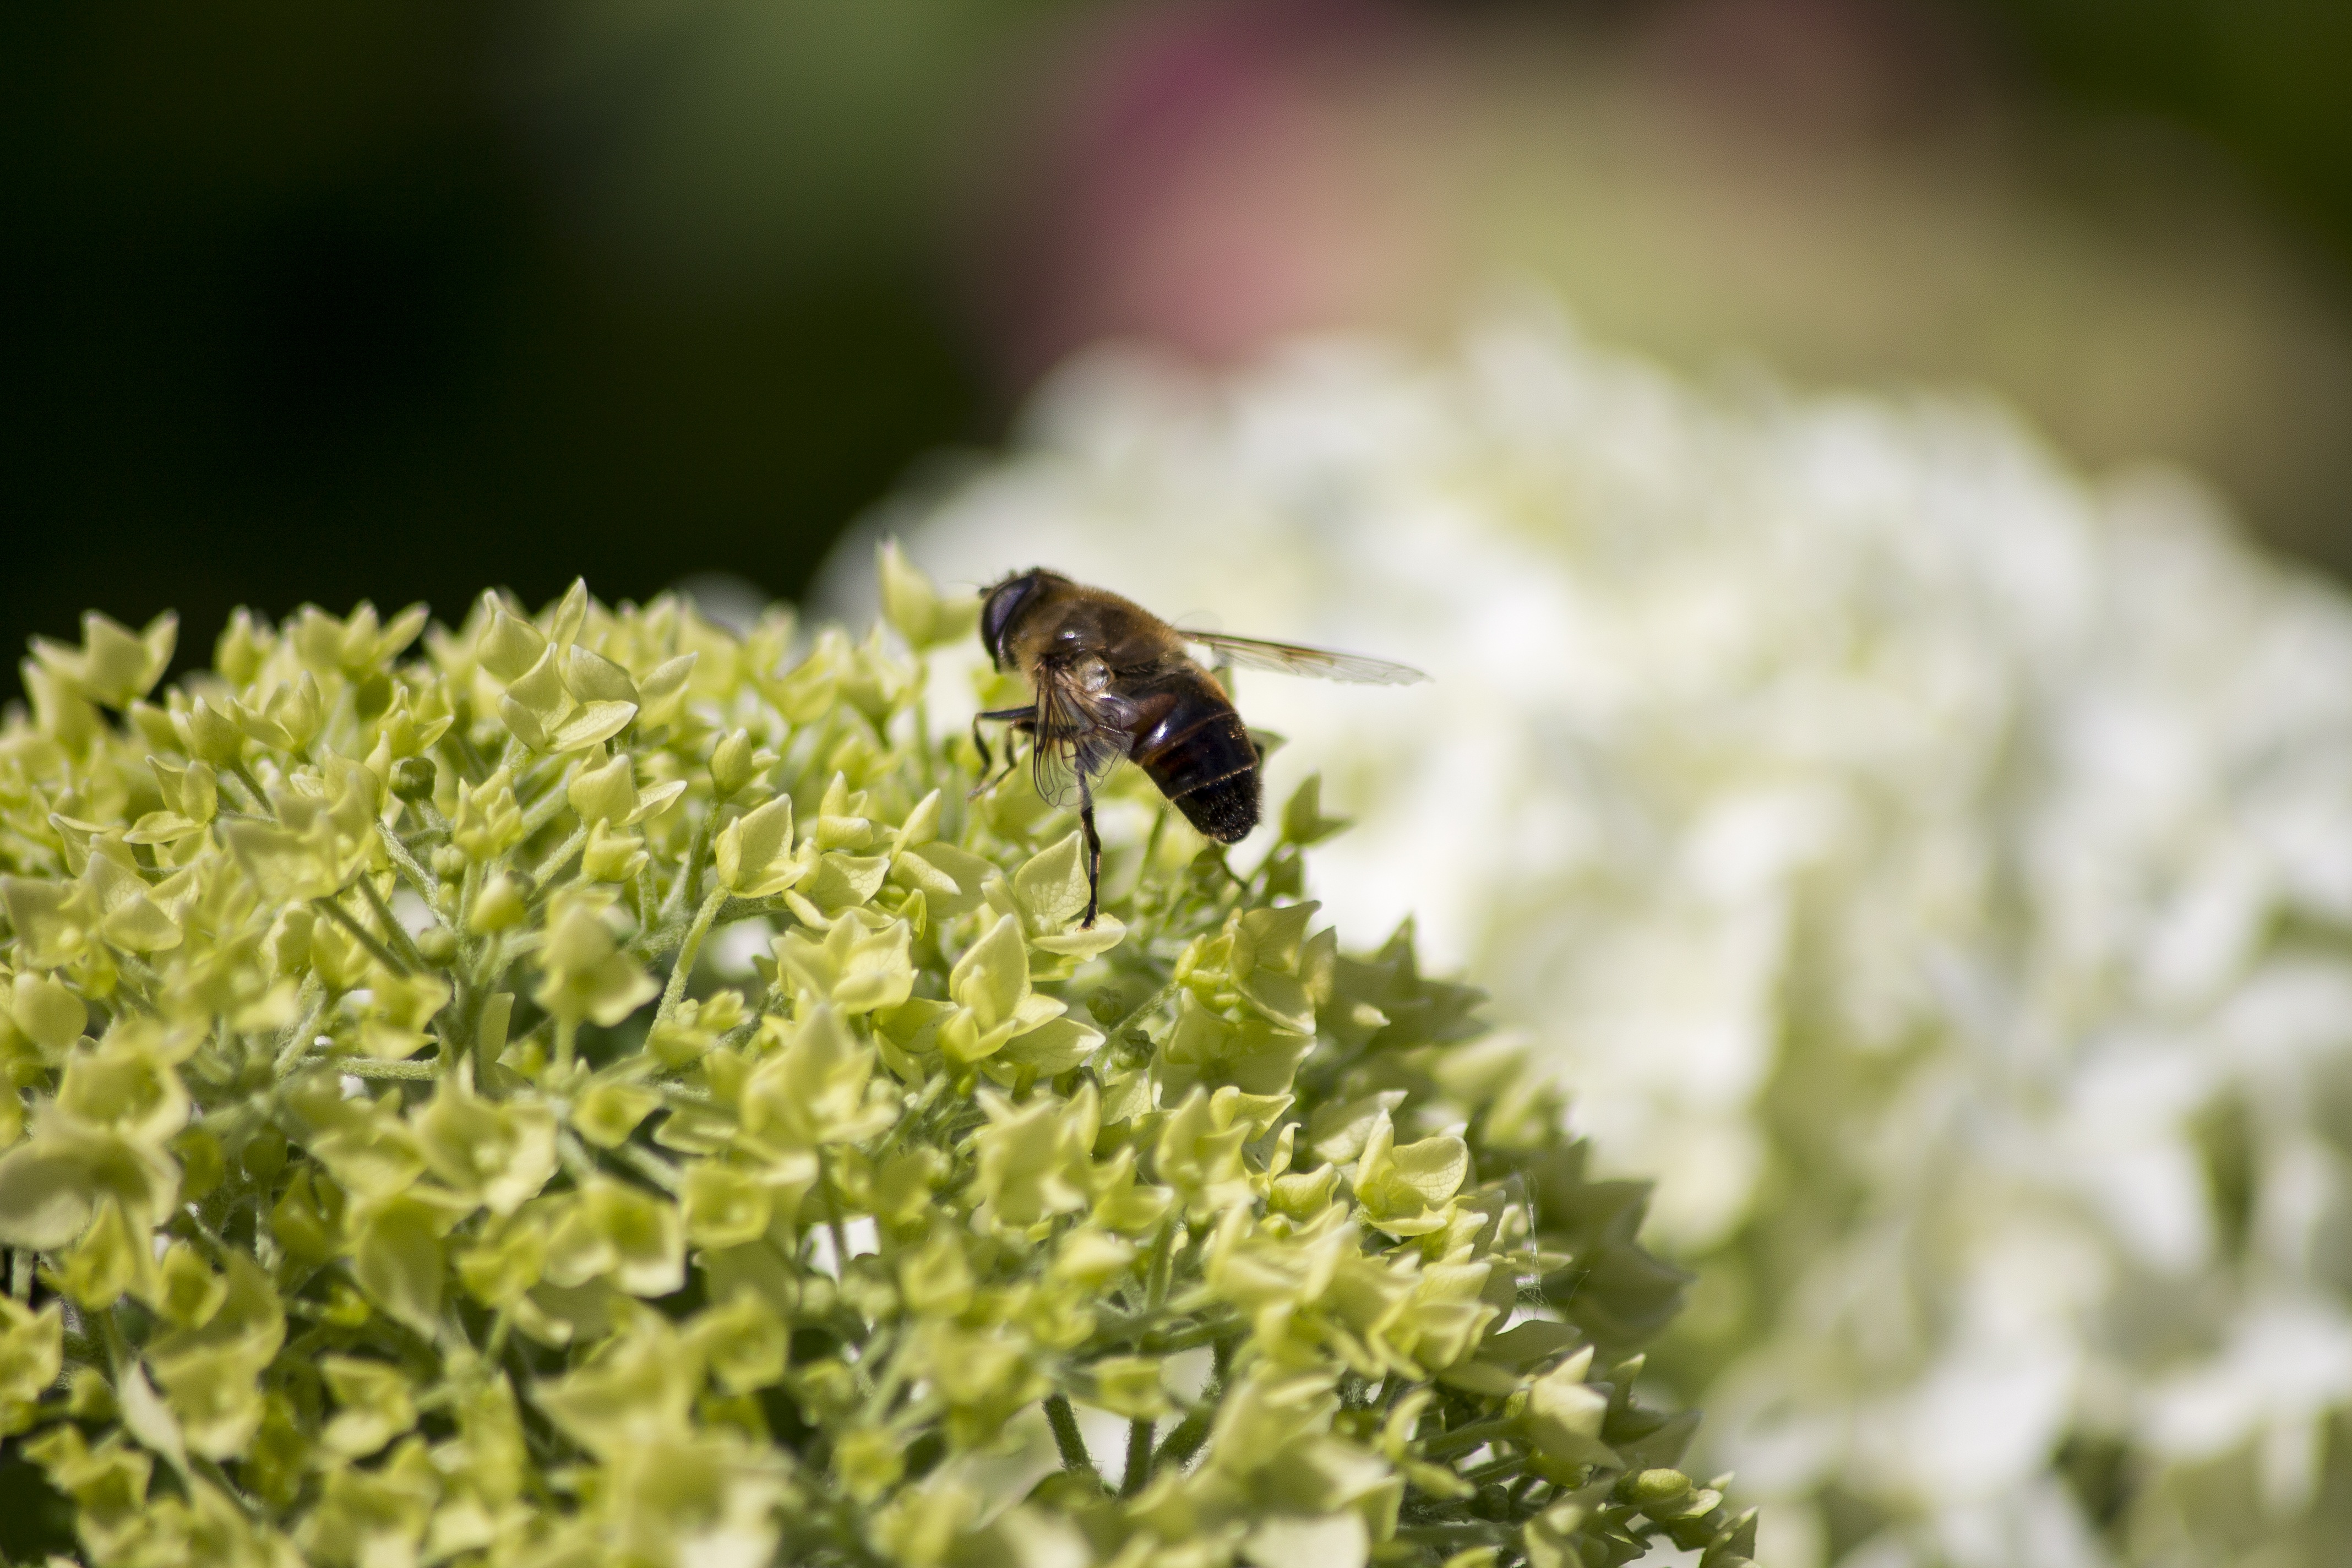
nature, grass, branch, blossom, bird, plant, white, flower, bloom, fly, wildlife, spring, green, spray, insect, macro, hummingbird, bug, garden, flora, hydrangea, fauna, plants, invertebrate, flowers, close up, sheet, leaves, netherlands, wings, bee, flourish, hairy, macro photography, pollinator, perching bird, membrane winged insect